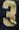
Number: 3